Etgar Keret

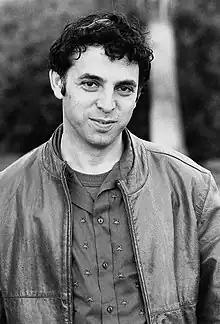
Etgar Keret in 2005

Keret was born in Ramat Gan, Israel in 1967. He is a third child to parents who survived the Holocaust. Both of his parents are from Poland. He studied at Ohel Shem high school, and at the Adi Lautman Interdisciplinary Programme for Outstanding Students of Tel Aviv University.